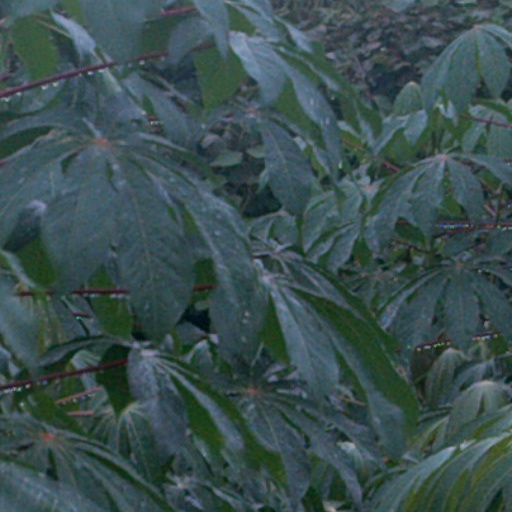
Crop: cassava